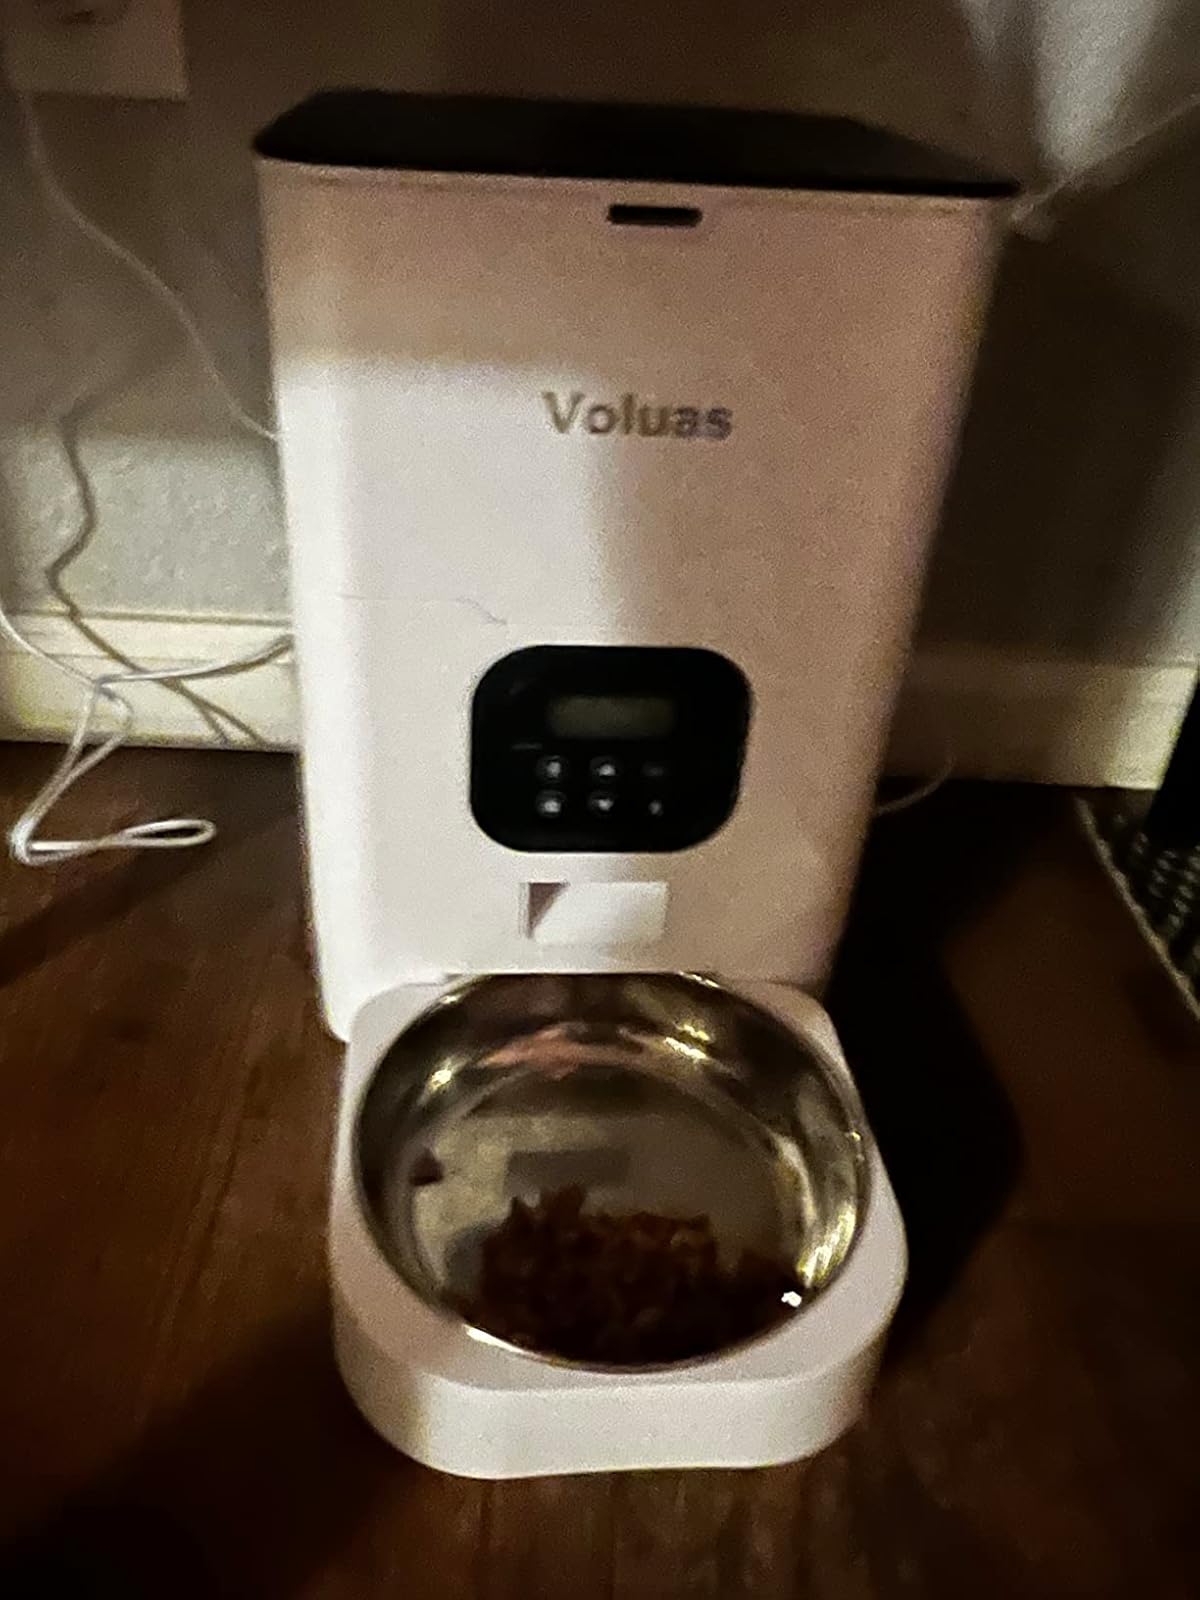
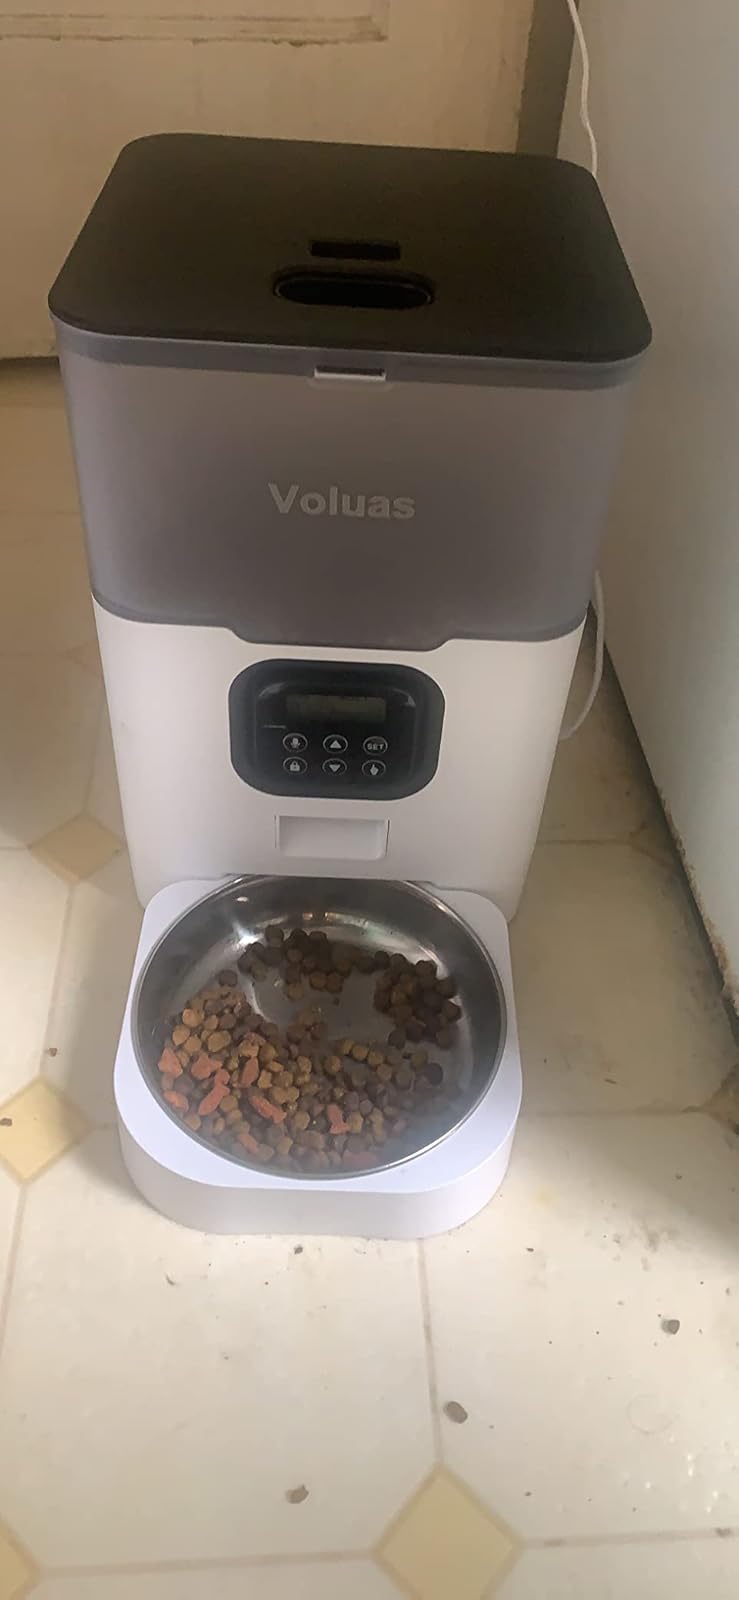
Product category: items_feeder
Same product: no